Women's suffrage in the Spanish Second Republic period

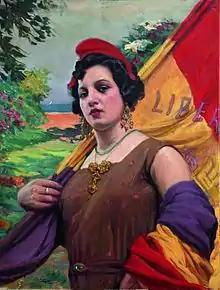
"República Española" (1931) by painter Teodoro Andreu.

The Spanish monarchy ended in 1931. Following this and the end of the Dictatorship of Primo de Rivera, the Second Republic was formed, with three elections before it was replaced by the Franco dictatorship. These elections were held in 1931, 1933 and 1936.